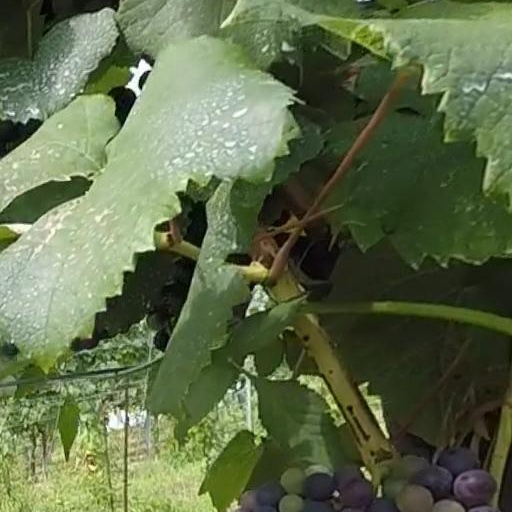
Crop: grape